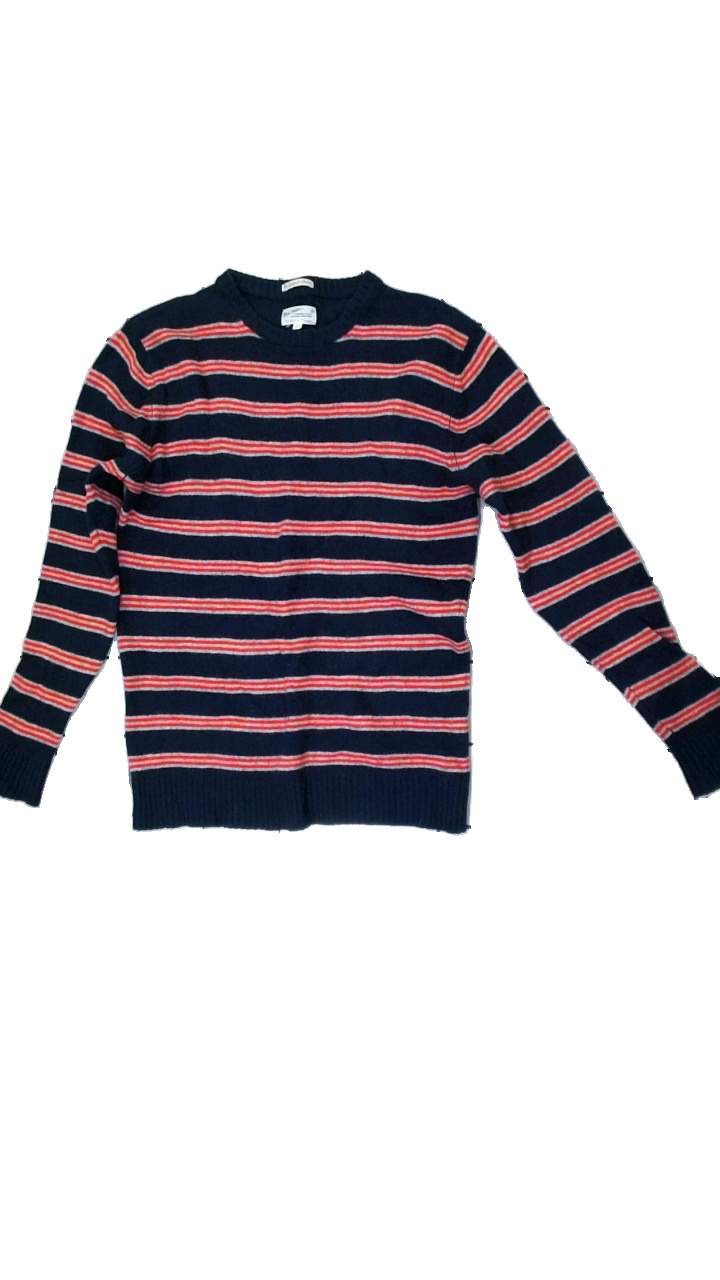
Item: Sweater (Men)
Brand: Gant
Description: Longsleeve knitted wool sweater with stripes
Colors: Blue, Red, Grey
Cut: Regular
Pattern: Striped
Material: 100% Wool
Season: All
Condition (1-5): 5
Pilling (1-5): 5
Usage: Reuse
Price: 150-250